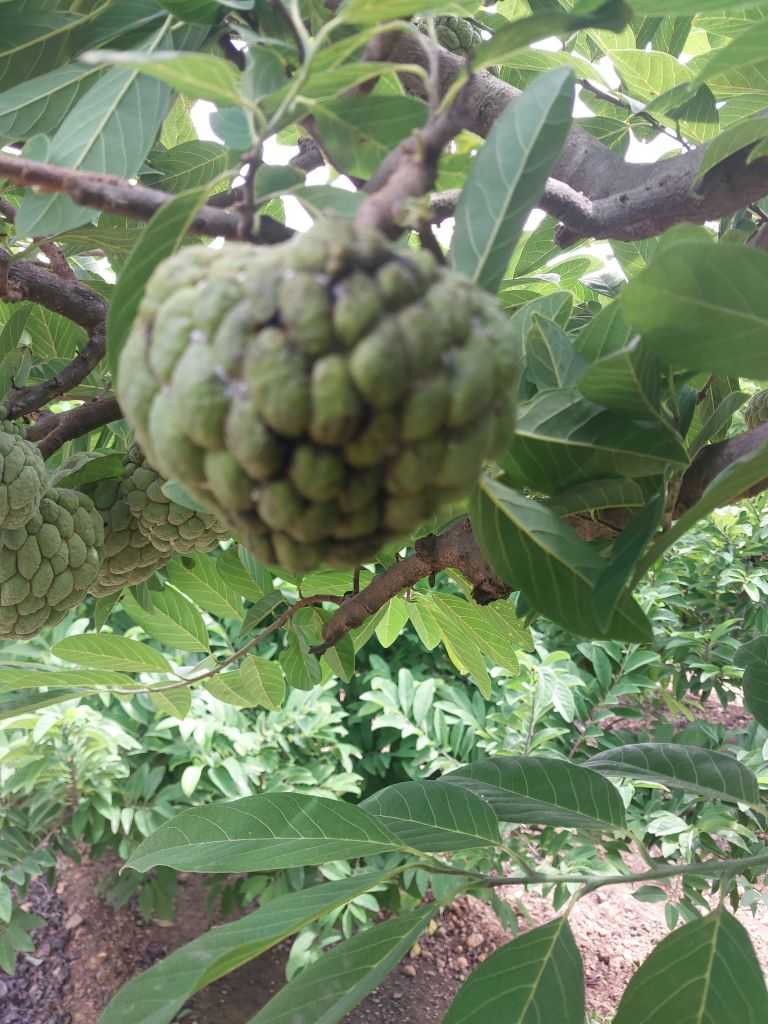
Disease label: Athracnose